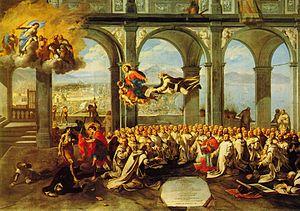
Le musée San Martino est un espace muséographique consacré à l'histoire de Naples du Quattrocento jusqu'au Risorgimento.